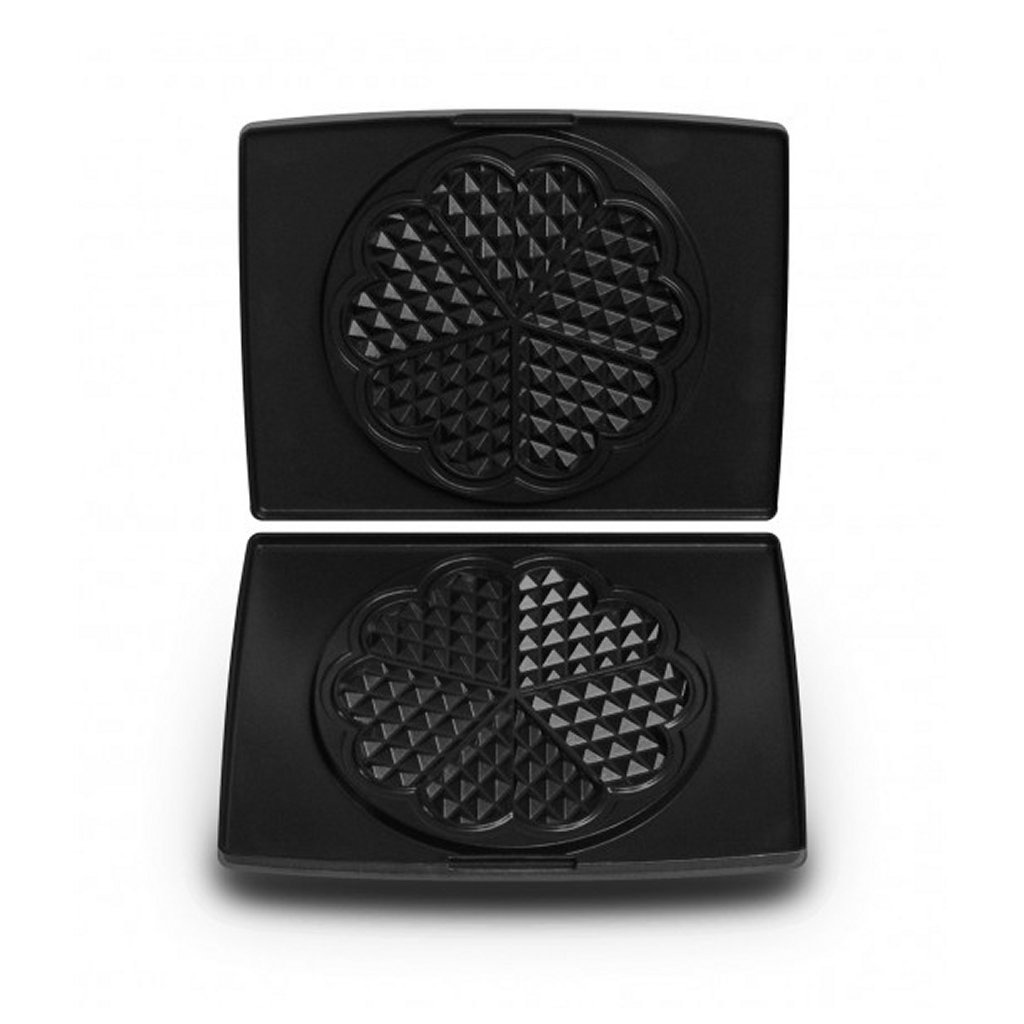
Fritel 142355 Bakplaten Hartjesvorm Aluminium/Zwart
Fritel 142355 bakplaten hartjesvorm Voor hartjeswafels Massief gegoten aluminium bakplaten Kleur: zwart Standaard geleverd bij CW 2468 Geschikt voor alle CW toestellen
Brand: Fritel
Category: Home & Garden > Kitchen & Dining > Kitchen Appliance Accessories > Waffle Iron Accessories > Waffle Plates